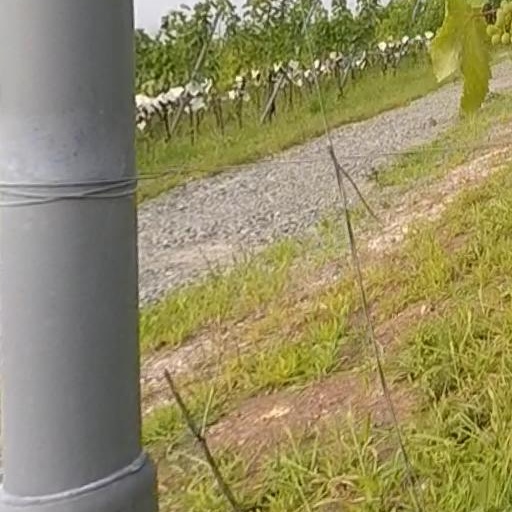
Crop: grape